Huangshan

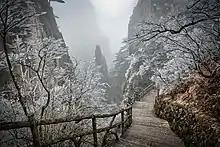

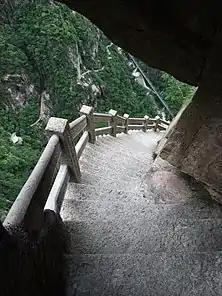

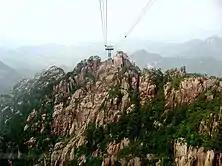

The Huangshan mountain range has many peaks, some more than 1,000 meters (3,250 feet) high. The three tallest and best-known peaks are "Lotus Peak" (Lianhua Feng, 1,864 m), "Bright Peak" (Guangming Ding, 1,860 m) and "Celestial Peak" (Tiandu Feng, literally "Capital of Heaven Peak", 1,829 m). The World Heritage Site covers a core area of 154 square kilometres and a buffer zone of 142 square kilometres. The mountains were formed in the Mesozoic, approximately 100 million years ago, when an ancient sea disappeared due to uplift. Later, in the Quaternary Period, the landscape was shaped by the influence of glaciers.